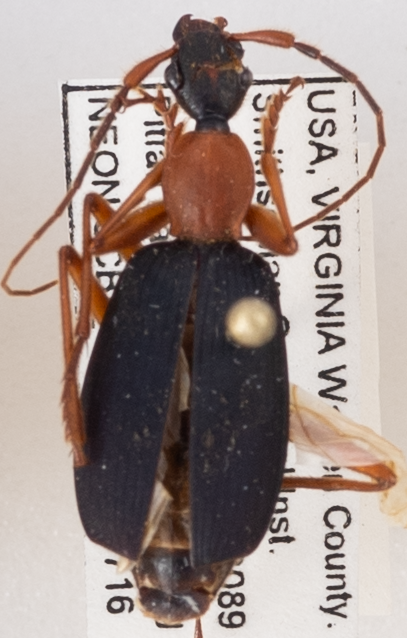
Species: Galerita bicolor
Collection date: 2020-07-16
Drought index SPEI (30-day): -1.658
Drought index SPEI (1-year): -0.86
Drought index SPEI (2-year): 1.69